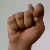
The image shows a hand gesture representing the letter 'T' in Indian Sign Language.